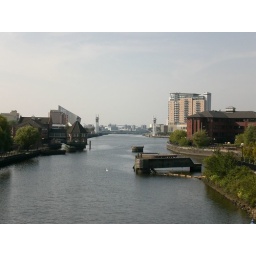
The Lowry Bridge, Imperial War Museum North and Imperial Point from the red bridge over the Manchester Ship Canal.